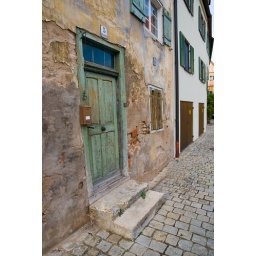
I loved the look of this door it really caught my eye. It was on a house in Nordlingen.